USS Baya

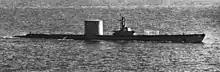
"Baya" in 1957, after her first rebuild, with large fairwater abaft her conning tower.

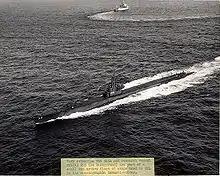
USS Baya shown during her Naval Electronics Laboratory (NEL) duties. The vessel in the upper part of the photo is the NEL oceanographic research ship .

"Baya" was used as a testbed for two early sonar transducer arrays which markedly changed her appearance. The first arrangement of 196 transducers in a 14×14 array was attached to the former gun mount abaft the conning tower, facing starboard and surrounded by a fairwater resembling a second conning tower. She then operated from San Diego and Pearl Harbor for the rest of her career. She conducted a one-day cruise to film an episode of the 1958–1961 television show "Sea Hunt", starring Lloyd Bridges.